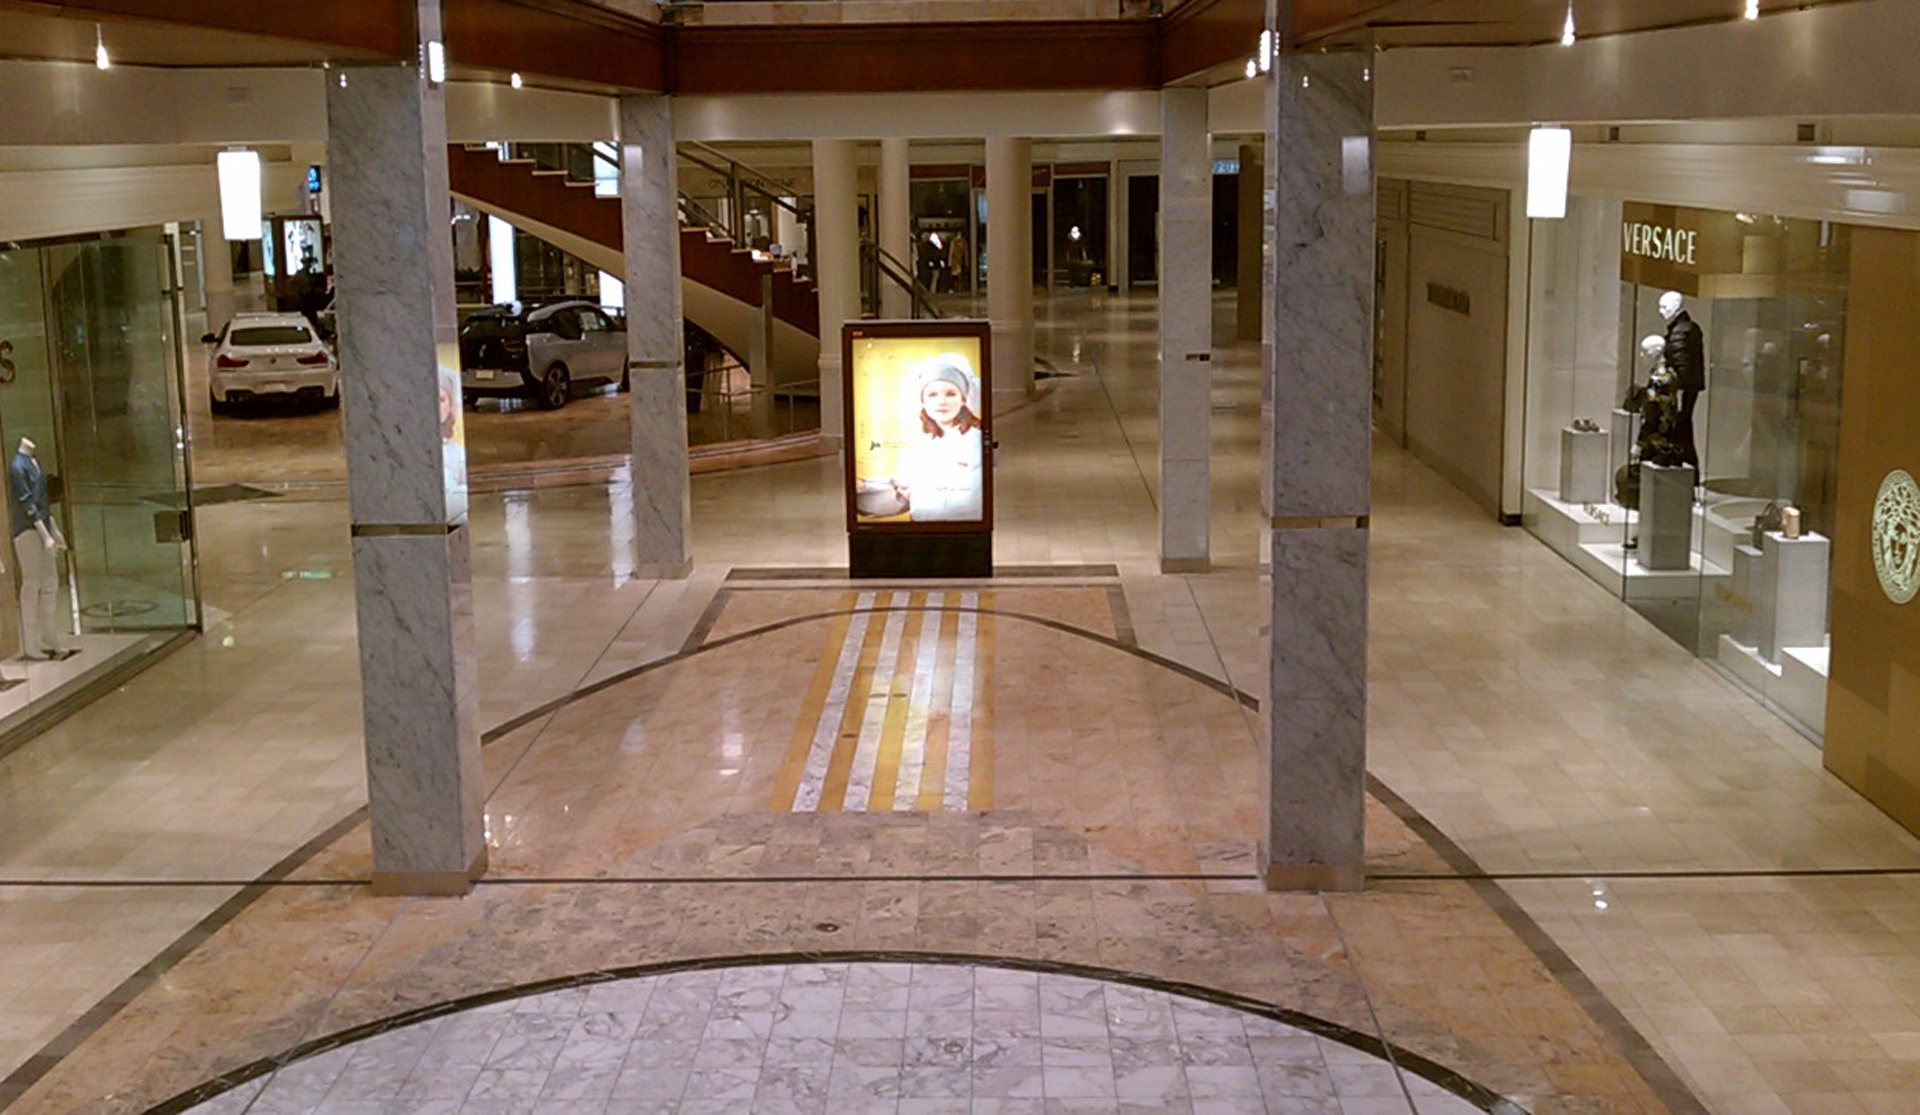
night, floor, interior, empty, shopping, modern, interior design, shops, closed, mall, tourist attraction, estate, lobby, flooring, shopping mall